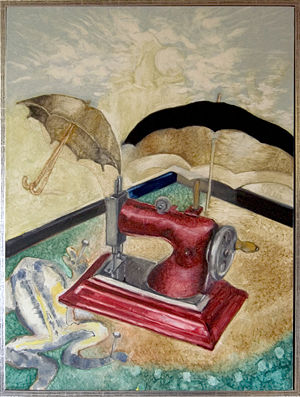
Comte de Lautréamont
Smuk som det tilfældige møde på et dissektionsbord mellem en symaskine og en paraply!...Olie på lærred
Comte de Lautréamont var pseudonym for Isidore Ducasses der som 13-årig rejste fra sit fødeland Uruguay til Frankrig, og i 1867 slog sig ned i Paris, hvor han skiftede navn til Comte de Lautréamont. Han var digter og forfatter af Les Chants de Maldoror og Poésie I & II.